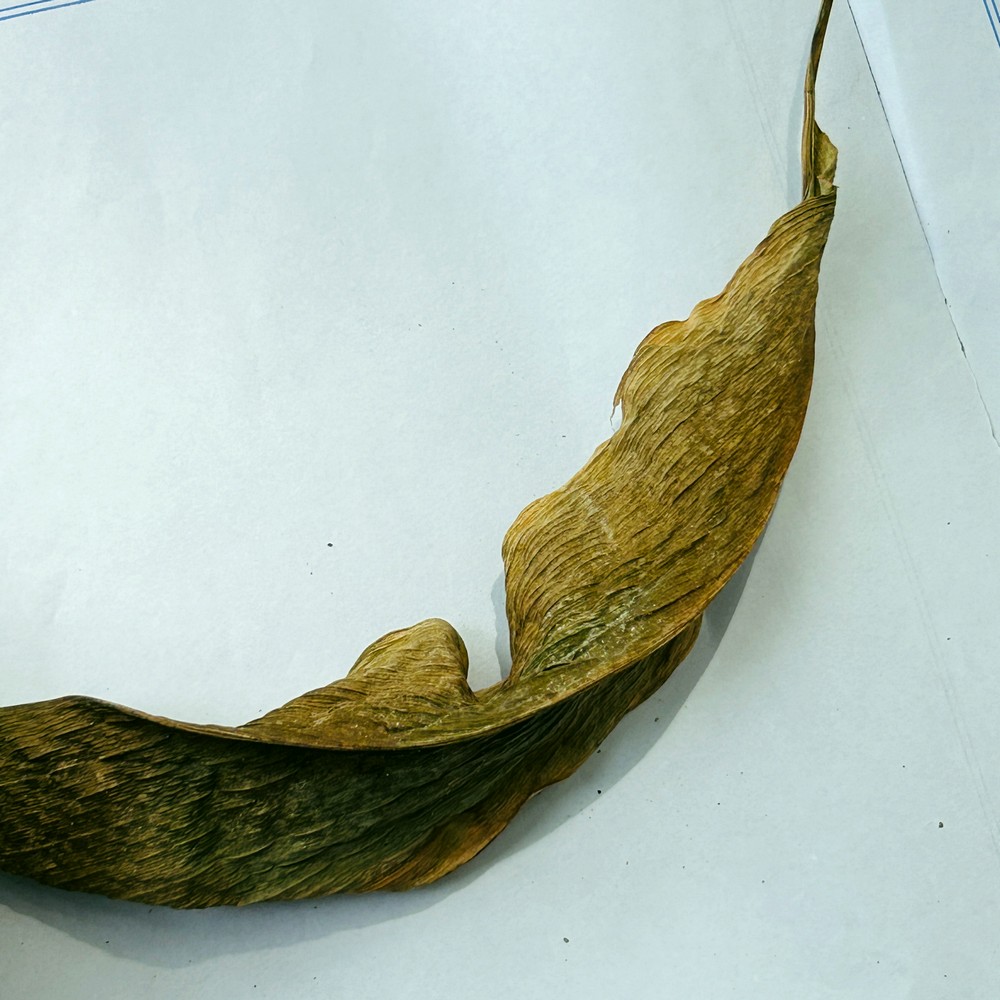
Label: Dry Leaf